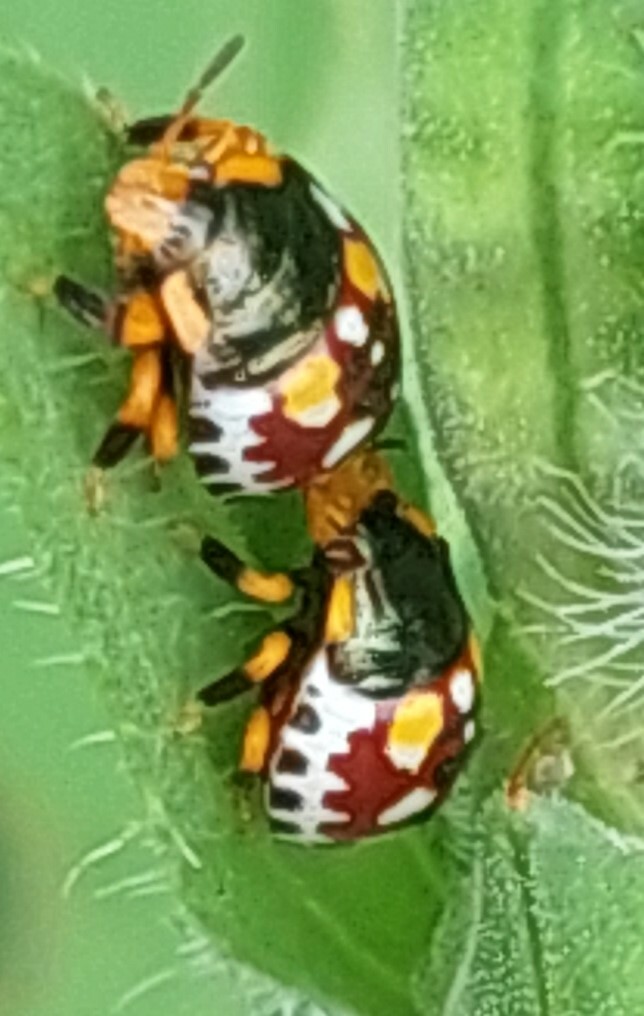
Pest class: stink_bug